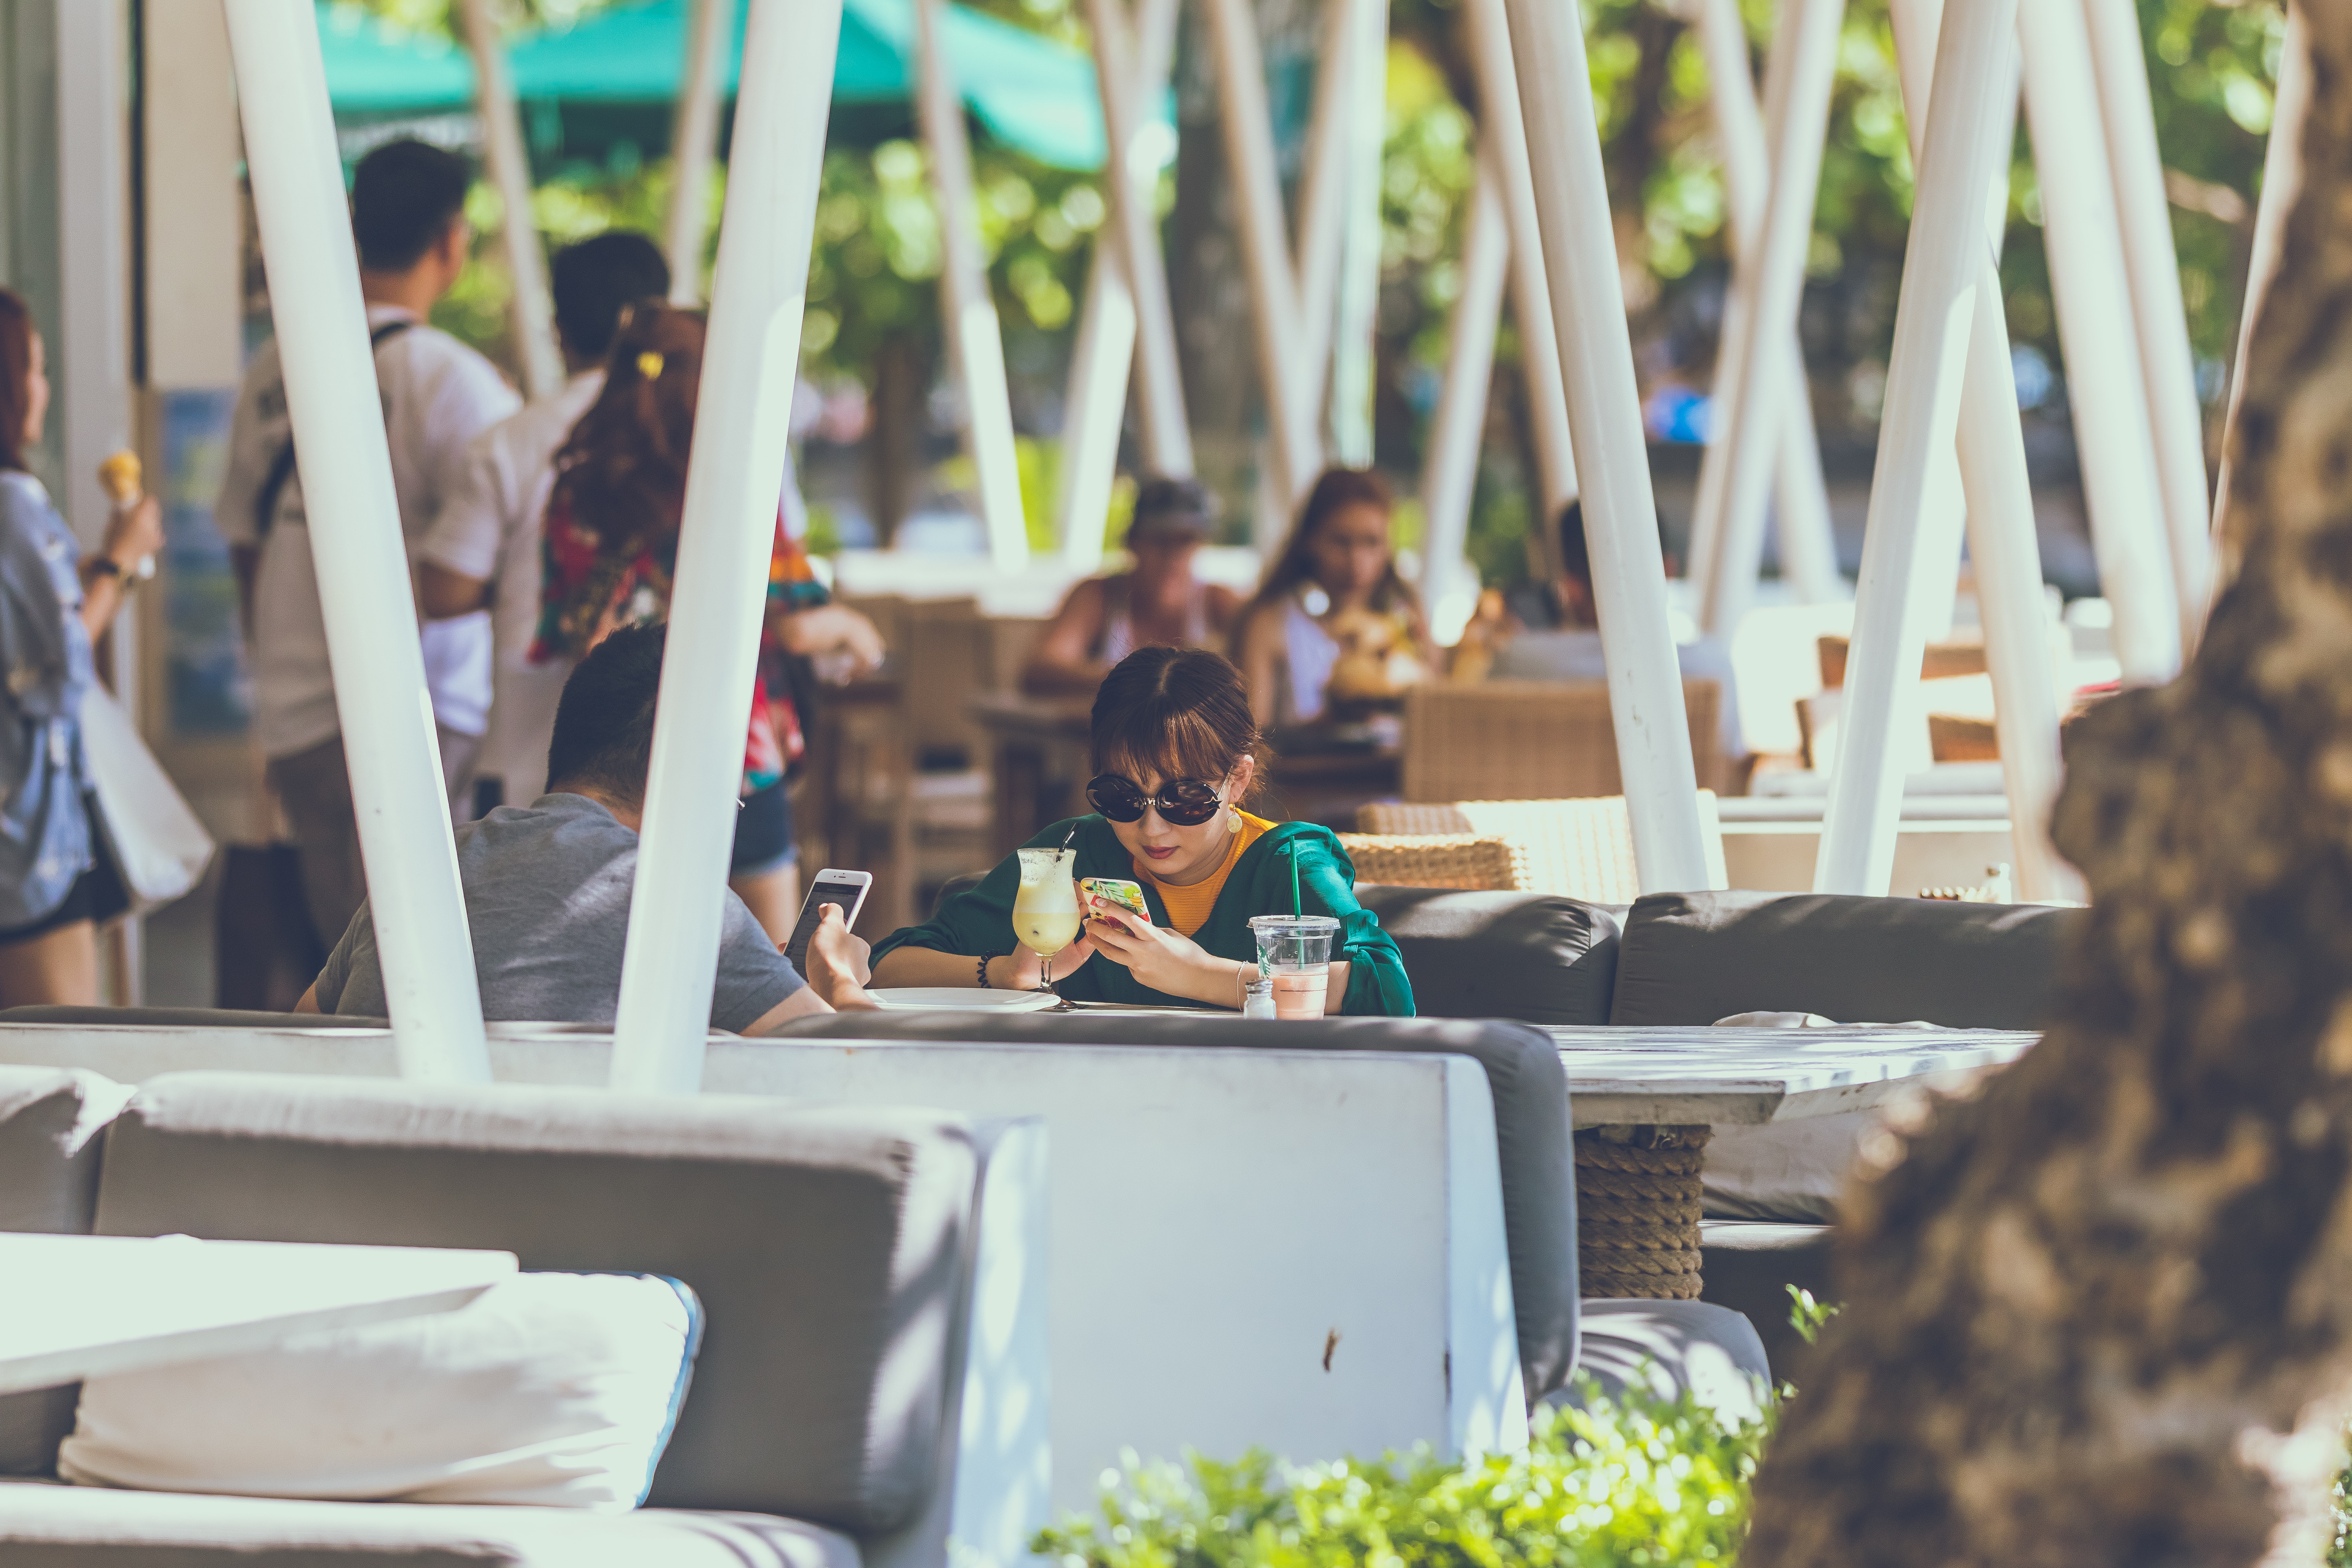
tree, restaurant, summer, room, brunch, table, vacation, lunch, plant, furniture, leisure, interior design, house, meal